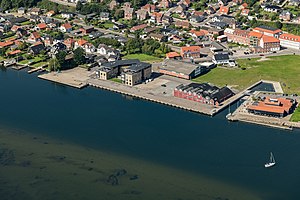
Hadsund Havn
Hadsund Havn set fra syd i 2019.
Hadsund Havn i 2019
Hadsund Havn er en tidligere erhvervs- og trafikhavn i Hadsund alt aktivitet ophørte 31. december 2006, ved en nedlæggelse af Trafikhavnen. Byrådet havde belsuttet at havnen måtte vige pladsen for udvikling af havneområdet med boliger og mindre erhverv Selve Havnen består af en 210 m lang kaj ud mod Mariager Fjord som blev brugt af erhvervs- og trafikskibe. Øst for kajen findes en 46 m lang træbro ud mod fjorden til større lystbåde. På havnen ligger kontorfællesskabet Ved Havnen og restauranten Davinci.